Road space rationing in Beijing

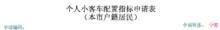
Granted quota of the 'Small Passenger Car Purchase Policy' to small passenger car buyer. Application number is blocked.

Starting from January 1, 2012, Beijing citizens who wish to purchase passenger cars with less than five seats must follow the small passenger car purchase policy to be applicable for purchasing a passenger car. According to the policy, the individual purchaser must not already have a passenger car registered under his or her name, and must fulfill various requirements such as having a driving license and living in Beijing; if the purchaser fulfills all of the requirements, he or she could apply for a quota for a passenger by entering the information pertaining to being applicable at the 'Beijing Small Passenger Car Passenger Quota Management' website, and then wait for the monthly license plate 'lottery' (摇号), where during the 26th of every month the Traffic Management Bureau would take all of the eligible quotas and select a certain amount of them randomly similar to the way of lottery where numbers are drawn randomly. Companies are also applicable to following the policy, but under a different set of rules. Car owners who scrapped their cars could produce evidence and receive a quota without going through the process of license plate 'lottery'.